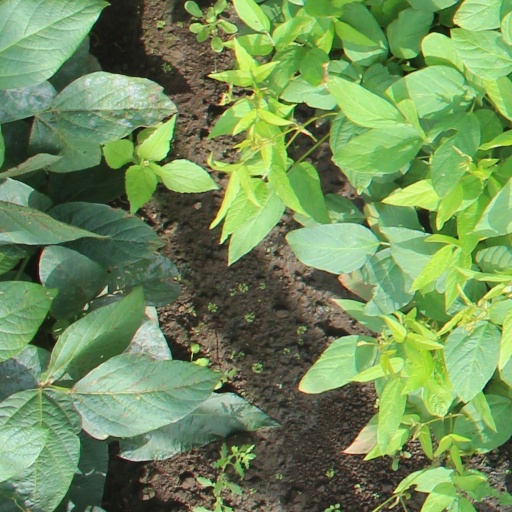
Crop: soybean